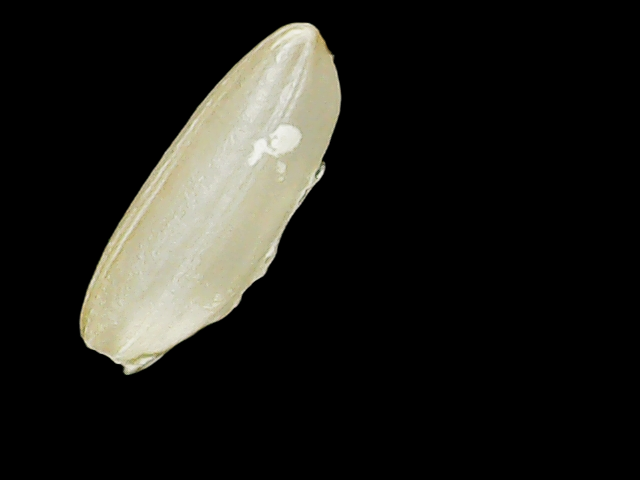
Rice variety: Binadhan12